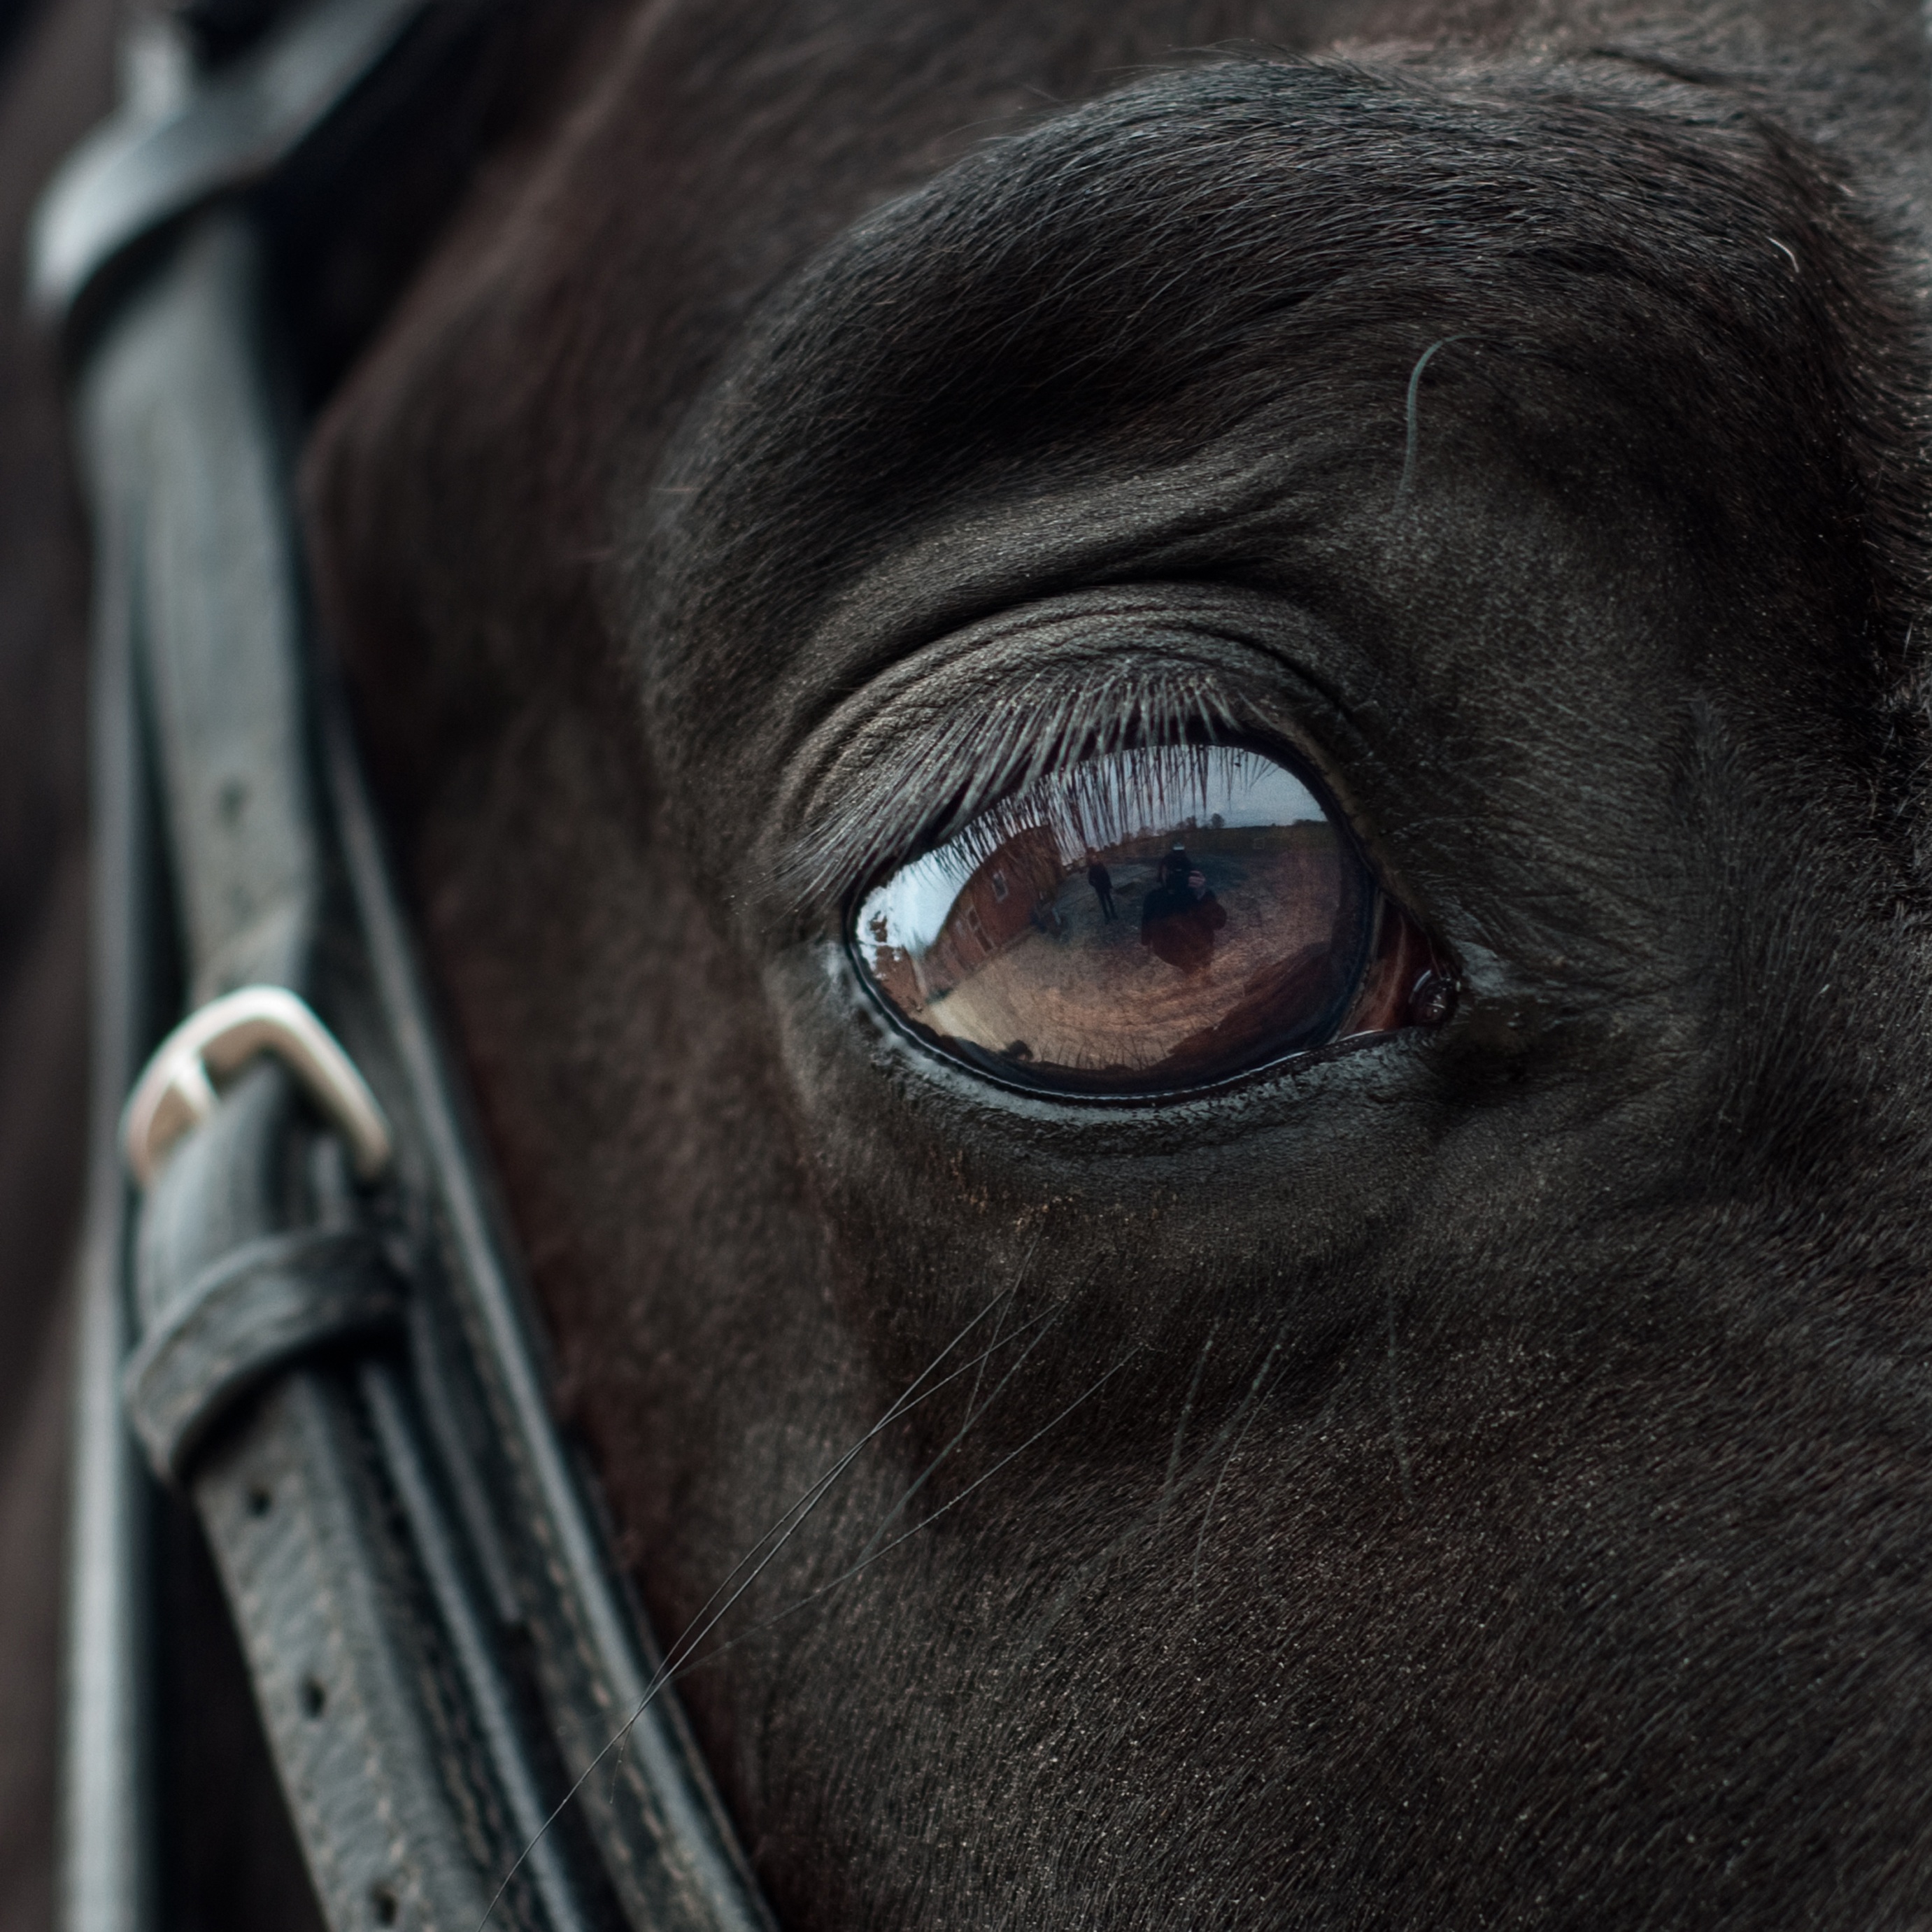
reflection, horse, mammal, mane, black, close up, human body, nose, eye, head, mirror, organ, horse like mammal